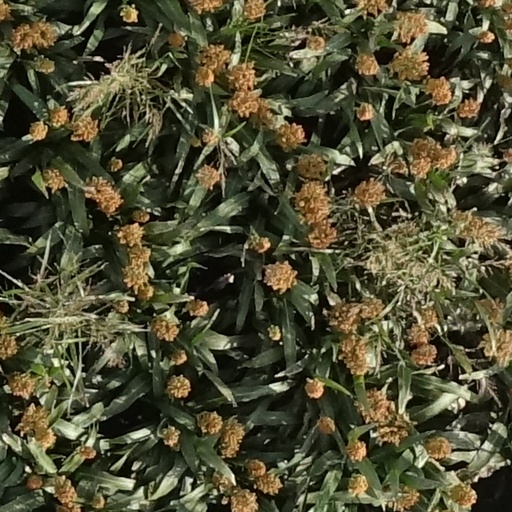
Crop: sorghum